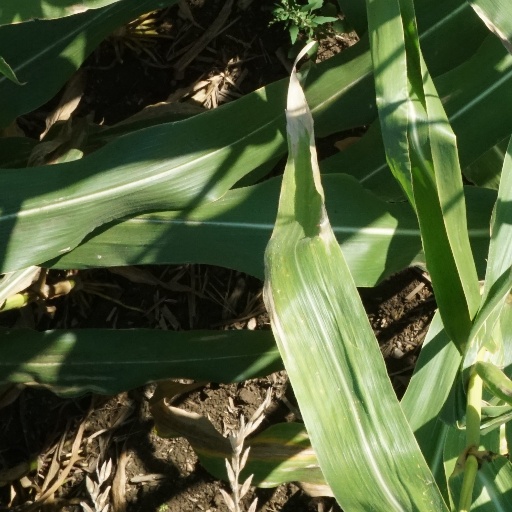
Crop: maize; corn